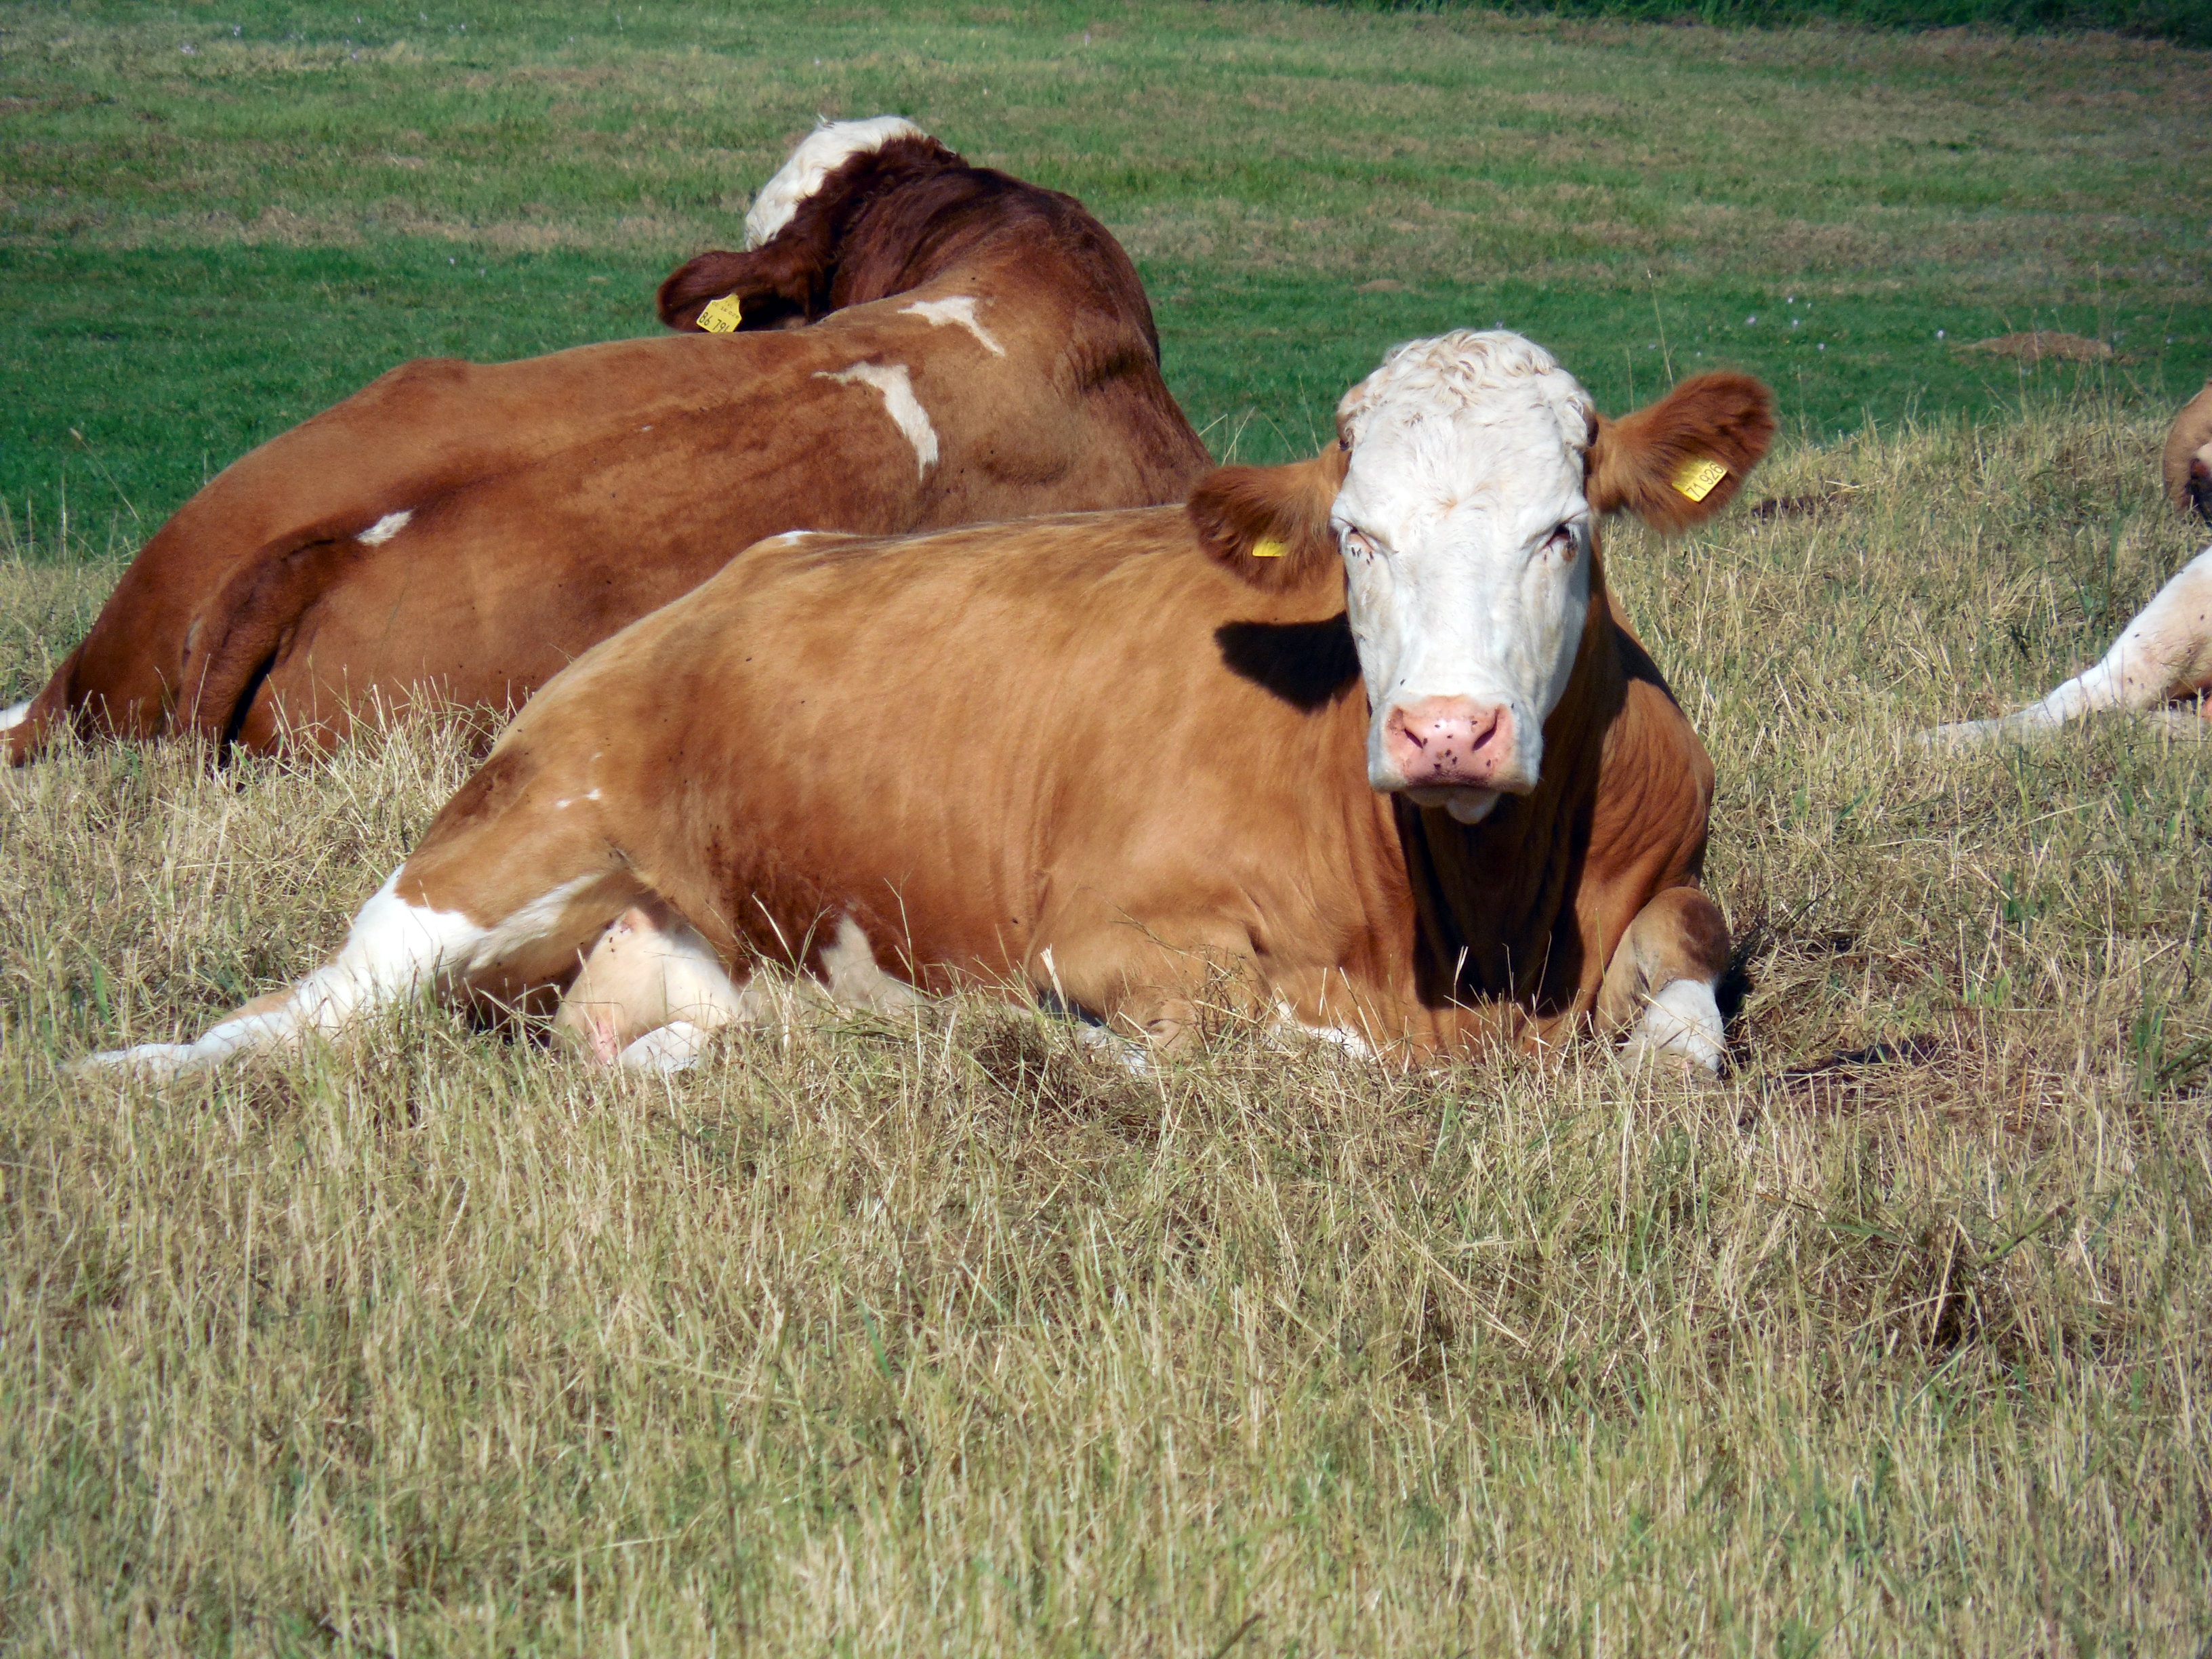
grass, field, farm, meadow, prairie, cattle, herd, pasture, grazing, livestock, mammal, agriculture, fauna, graze, cows, grassland, animals, habitat, cattle breeding, dairy cow, cattle like mammal, cow goat family, texas longhorn